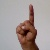
The image shows a hand gesture representing the letter 'D' in Indian Sign Language.